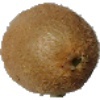
Label: kiwi